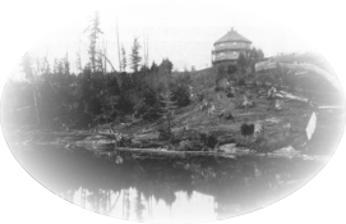
Building: Woodchester Villa
Country: Canada
Year built: 1882
Building in Ontario, Canada Woodchester Villa Location within Ontario General information Architectural style Octagon Mode Location 15 King St, Bracebridge, Ontario Country Canada Coordinates 45°02′24″N 79°18′18″W / 45.039961°N 79.305045°W / 45.039961; -79.305045 Completed 1882 Client Henry J. Bird Ontario Heritage Act Type Provincial Heritage Easement Property Designated 1981-03-16 Reference no. HPON07-0048 Woodchester Villa , also known as The Bird House or "The Bird Cage", is a historic octagon house located at 15 King Street overlooking the Muskoka River in Bracebridge , Ontario .  It was built in 1882 and was the home of woolen manufacturer Henry J. Bird . Its walls alternate between 4.5 metres and 5 metres in width and are made of 16 inch-thick poured concrete. In 1977 the Bracebridge Rotary Club took steps to preserve the property by buying it from the descendants of Henry J. Bird. After restoring the building, it was turned over to the Town of Bracebridge on March 13, 1980.  On June 22, 1980, it was opened as a local history museum. The museum closed in 2009 after a winter storm caused damage to the building. In 2012, another series of restorations began, upgrading both the grounds and the building. After much consideration, Woodchester Villa was reopened in June, 2018 as 'Woodchester, Where Events Take Shape'. People can now use the building for meetings, private functions and events. It is protected by an Ontario Heritage Trust heritage conservation easement and is subject to a municipal heritage designation by the Town of Bracebridge. Affiliations The Museum is affiliated with: CMA , CHIN , and Virtual Museum of Canada . See also List of octagon houses References